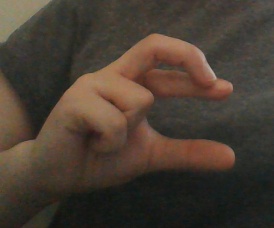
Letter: thal